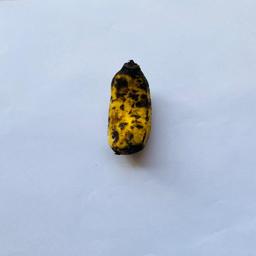
Banana variety: Sabri Kola